History of Australia

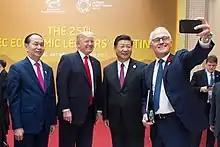
Malcolm Turnbull takes a selfie with Trần Đại Quang, Donald Trump and Xi Jinping, November 2017.

As British influence declined in South East Asia, the US alliance came to have greater significance for Australian leaders and the Australian economy. British investment in Australia remained significant until the late 1970s, but trade with Britain declined through the 1950s and 1960s. In the late 1950s the Australian Army began to re-equip using US military equipment. In 1962, the US established a naval communications station at North West Cape, the first of several built during the next decade. Most significantly, in 1962, Australian Army advisors were sent to help train South Vietnamese forces, in a developing conflict in which the British had no part.